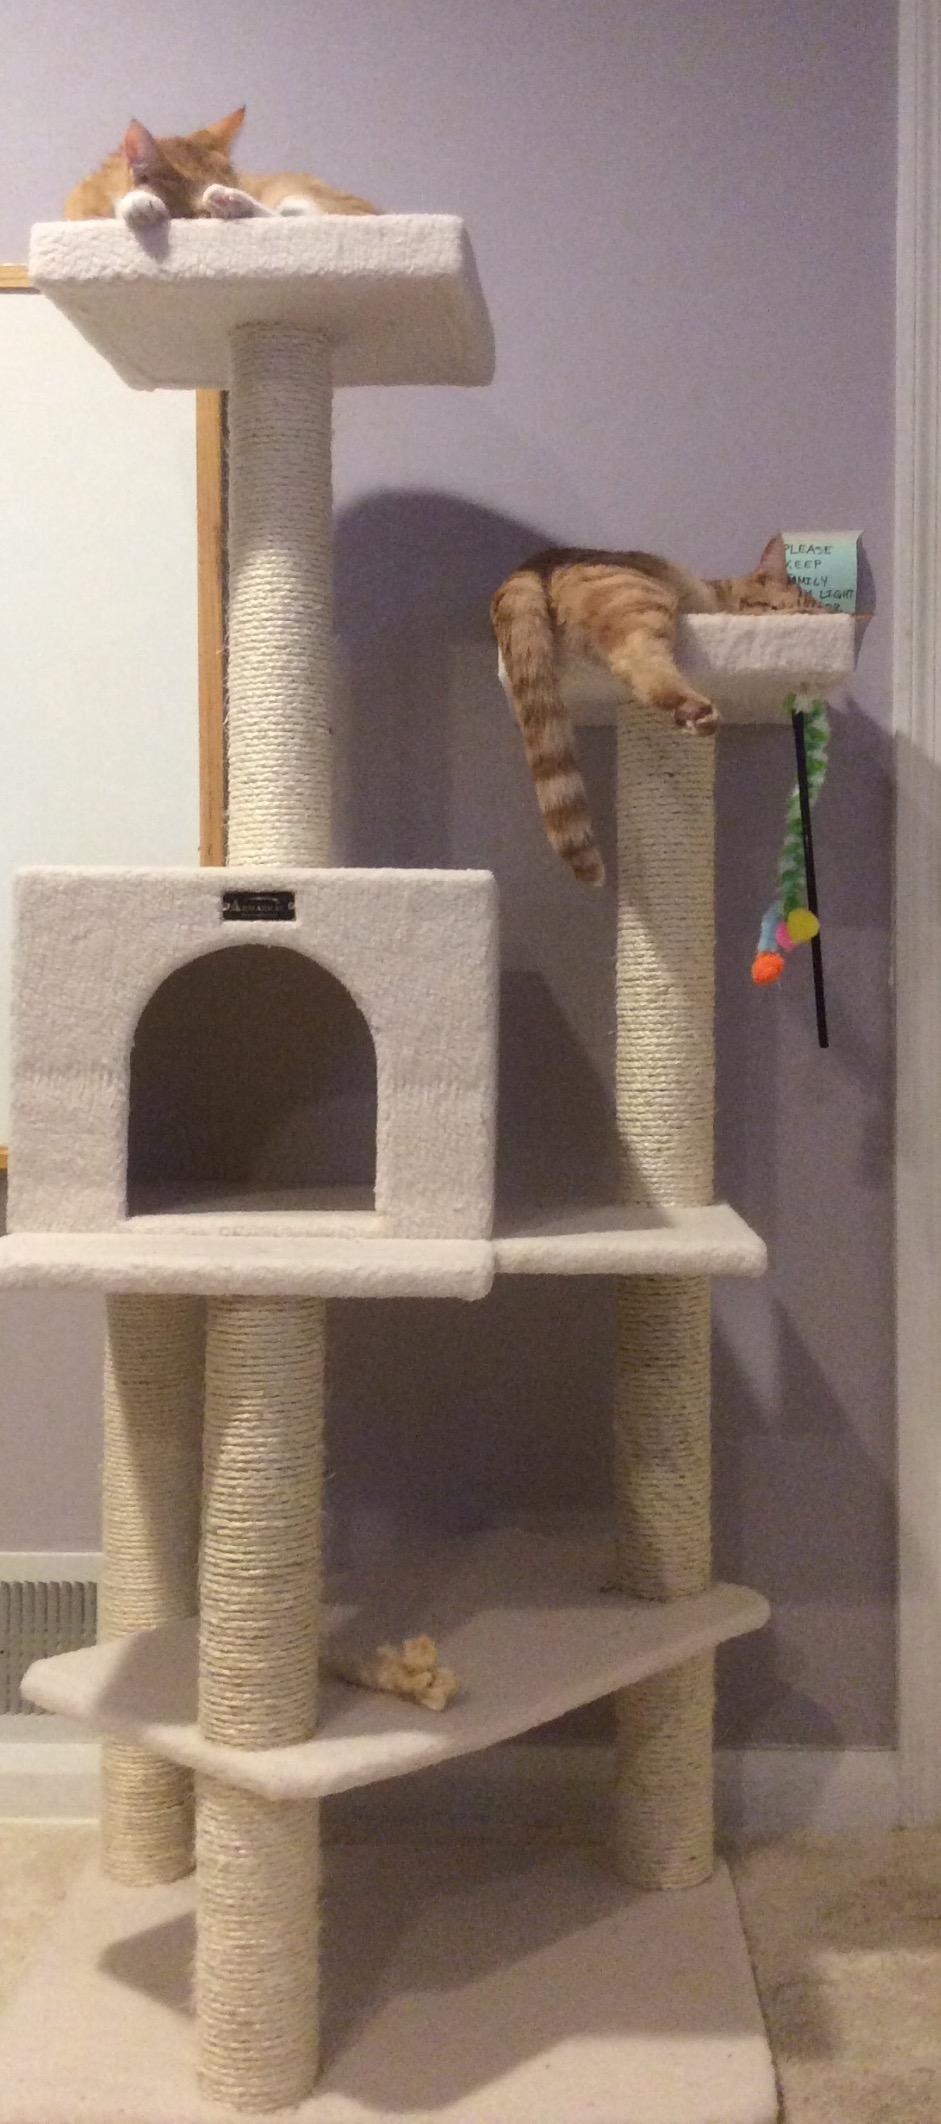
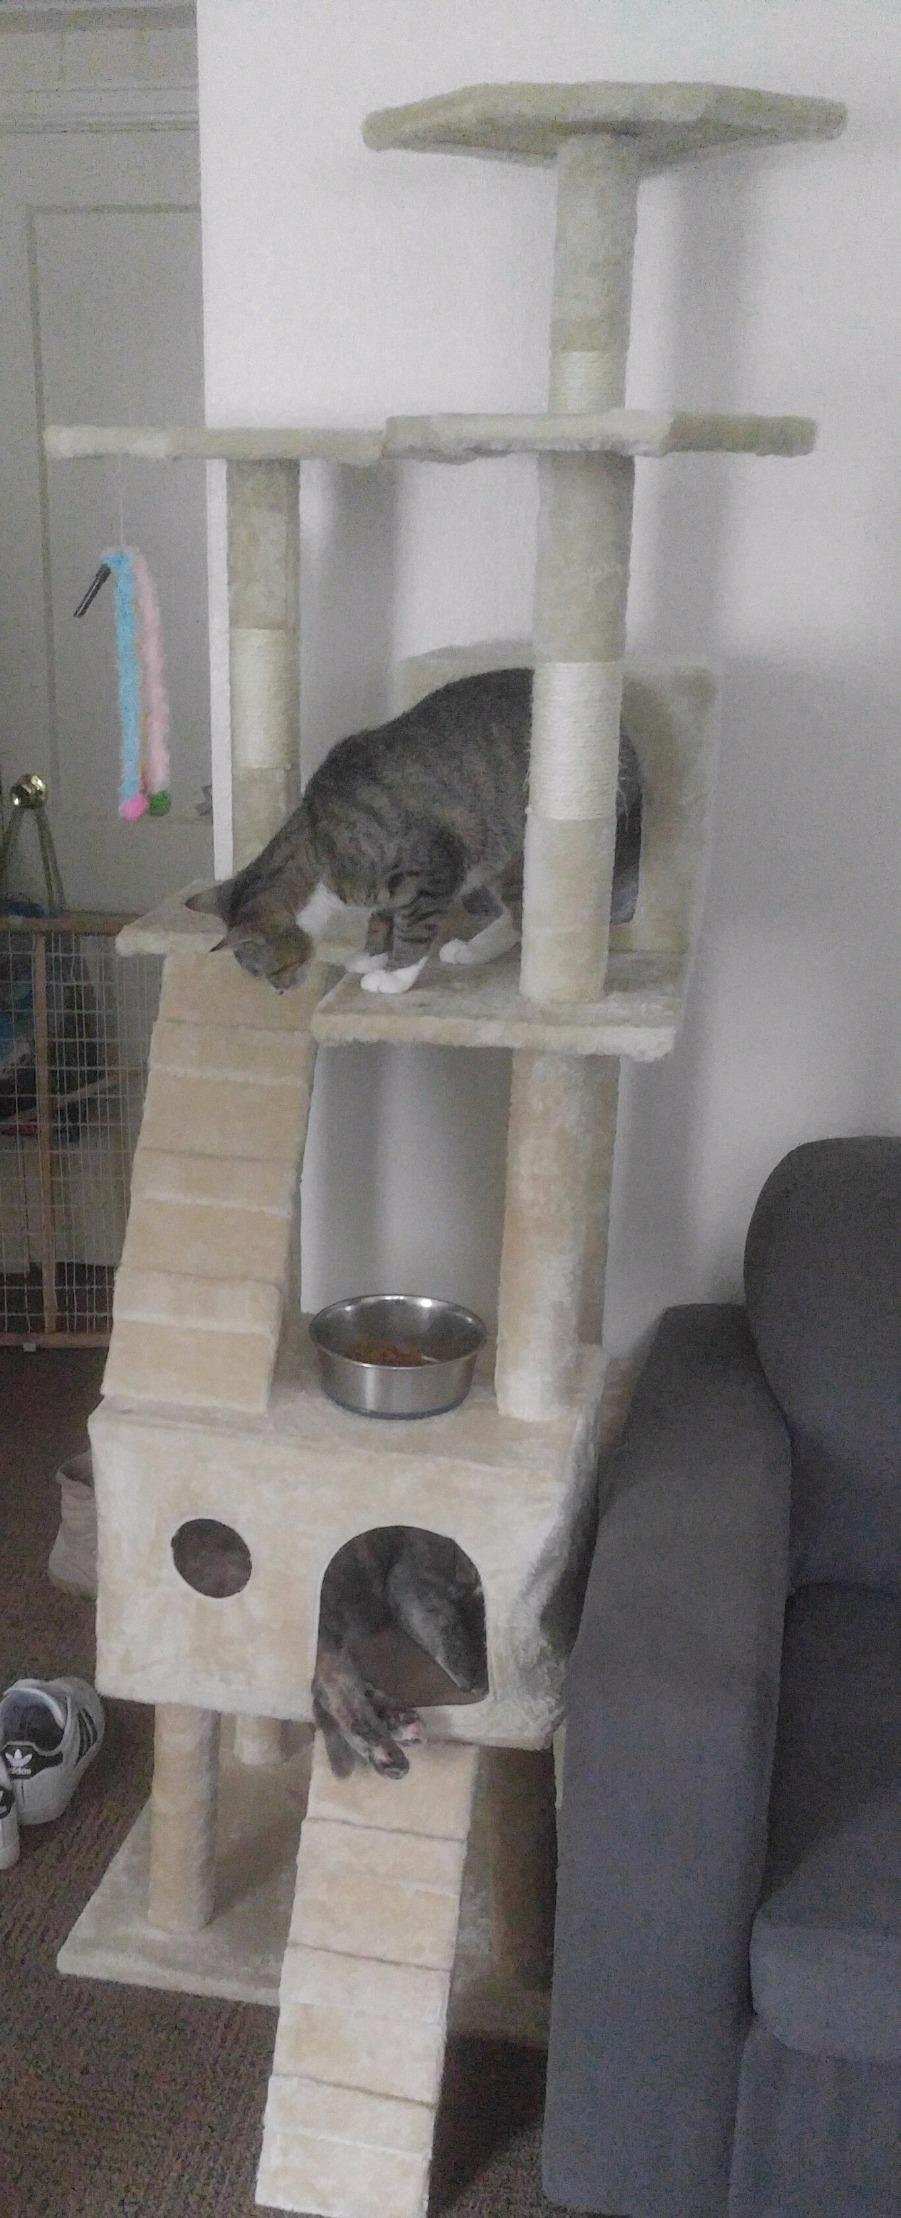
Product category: items_cat tree
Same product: no